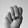
ASL letter: M